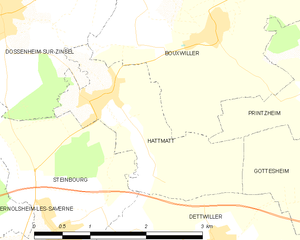
Carte des communes françaises